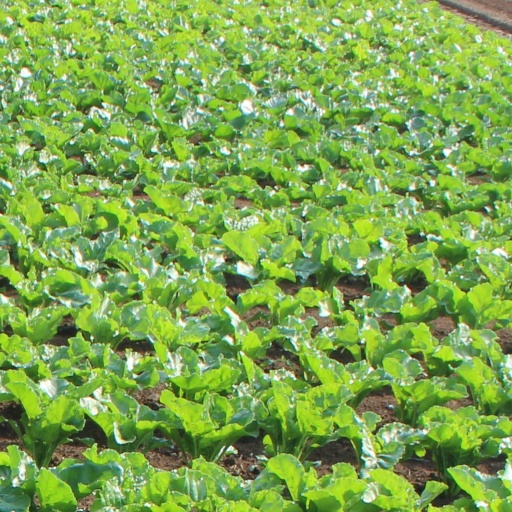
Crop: sugar beet